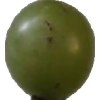
Label: grape